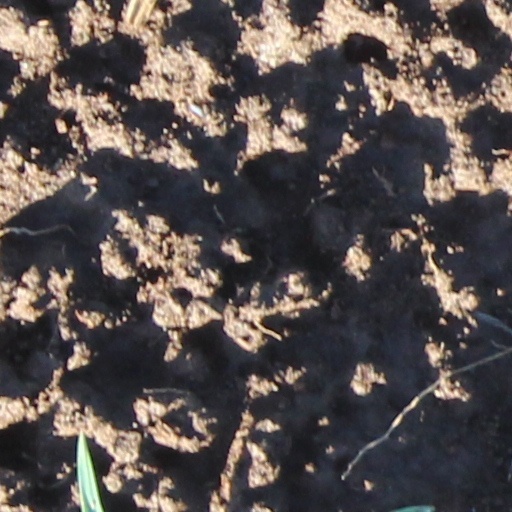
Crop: wheat